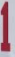
Number: 1